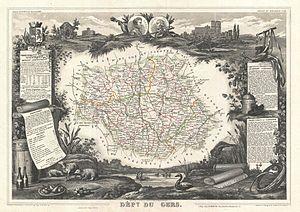
Cet article présente l'histoire, les caractéristiques et les événements significatifs ayant marqué le réseau routier du département du Gers en France.